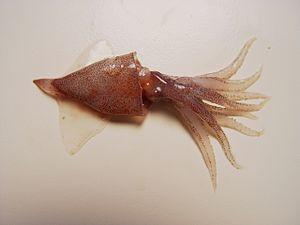
Les Enoploteuthidae constituent une famille de calmars.